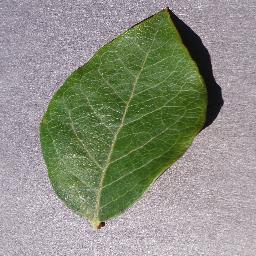
Label: Blueberry___healthy